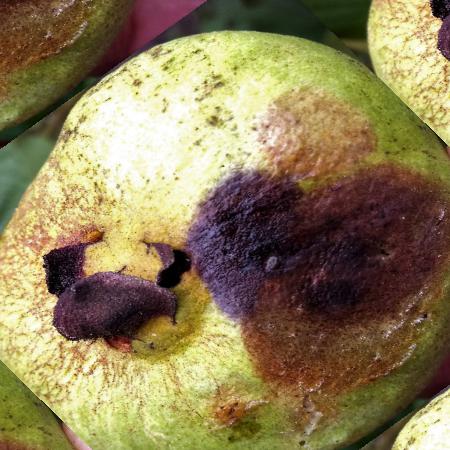
Label: Styler and Root